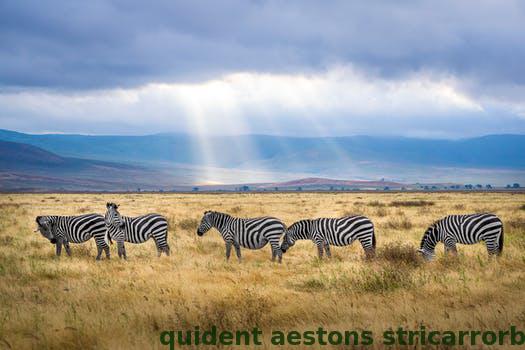
Label: Watermark